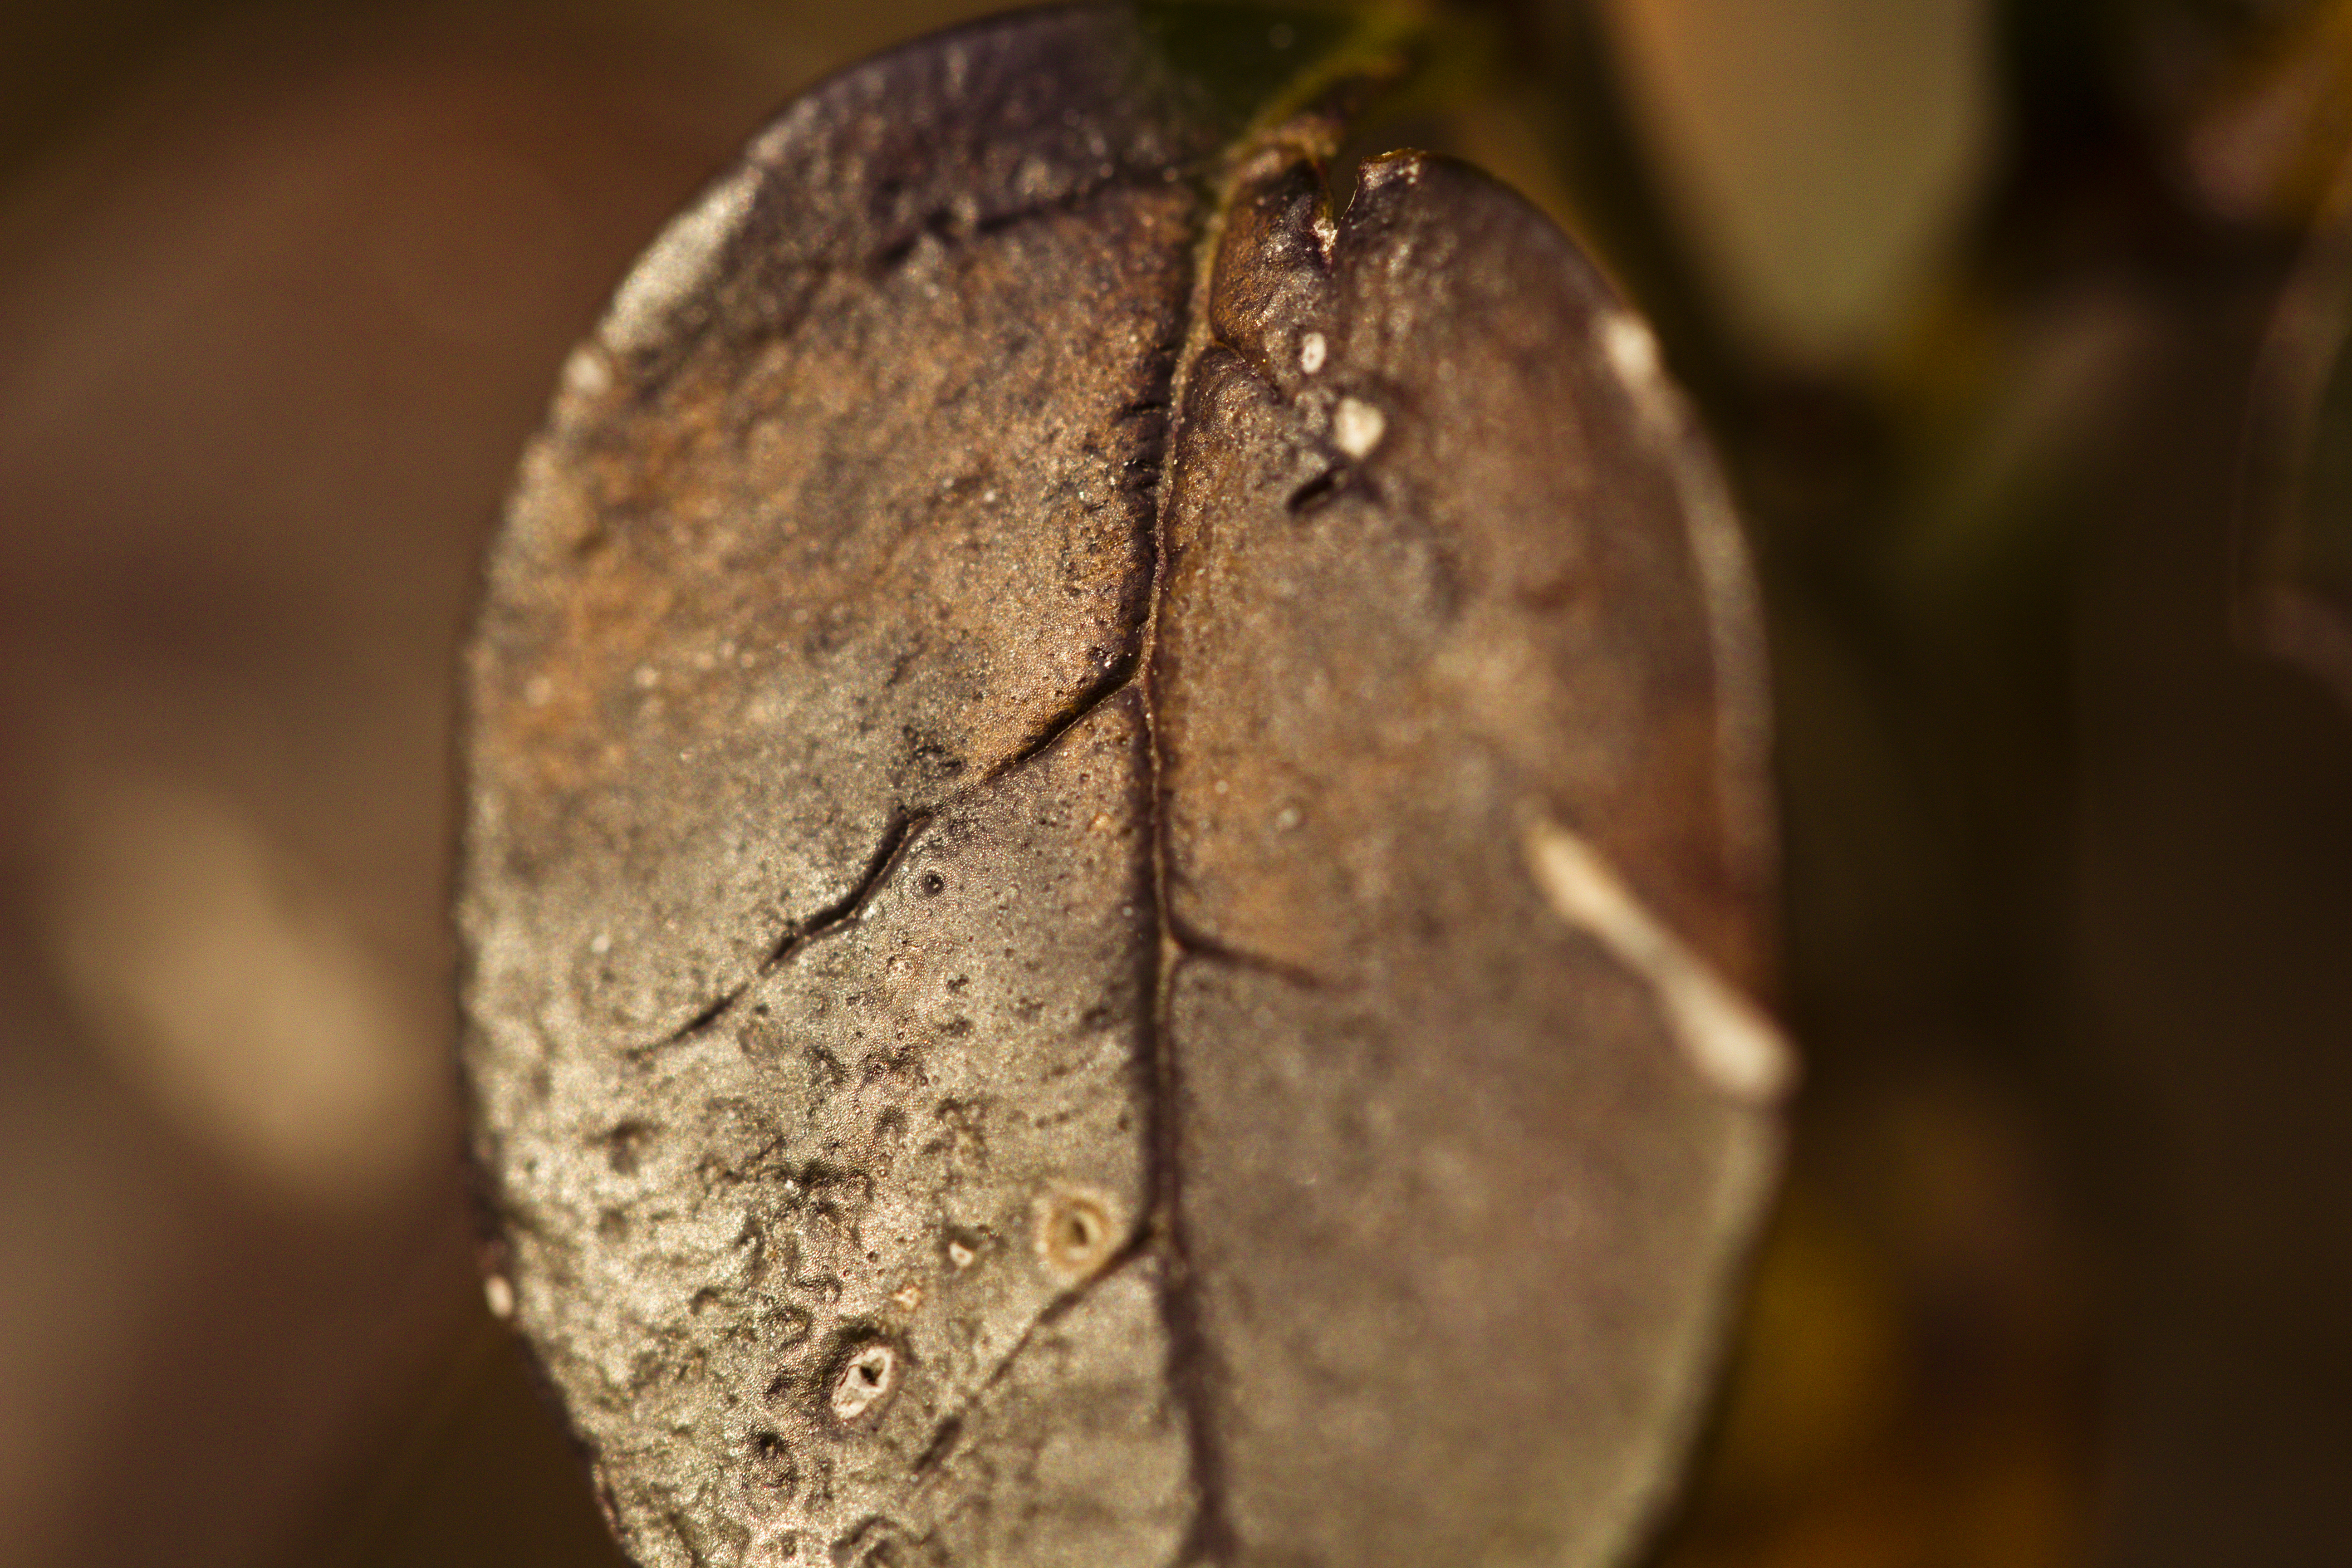
hand, winter, wood, photography, leaf, golden, insect, macro, fauna, invertebrate, close up, folha, macro photography